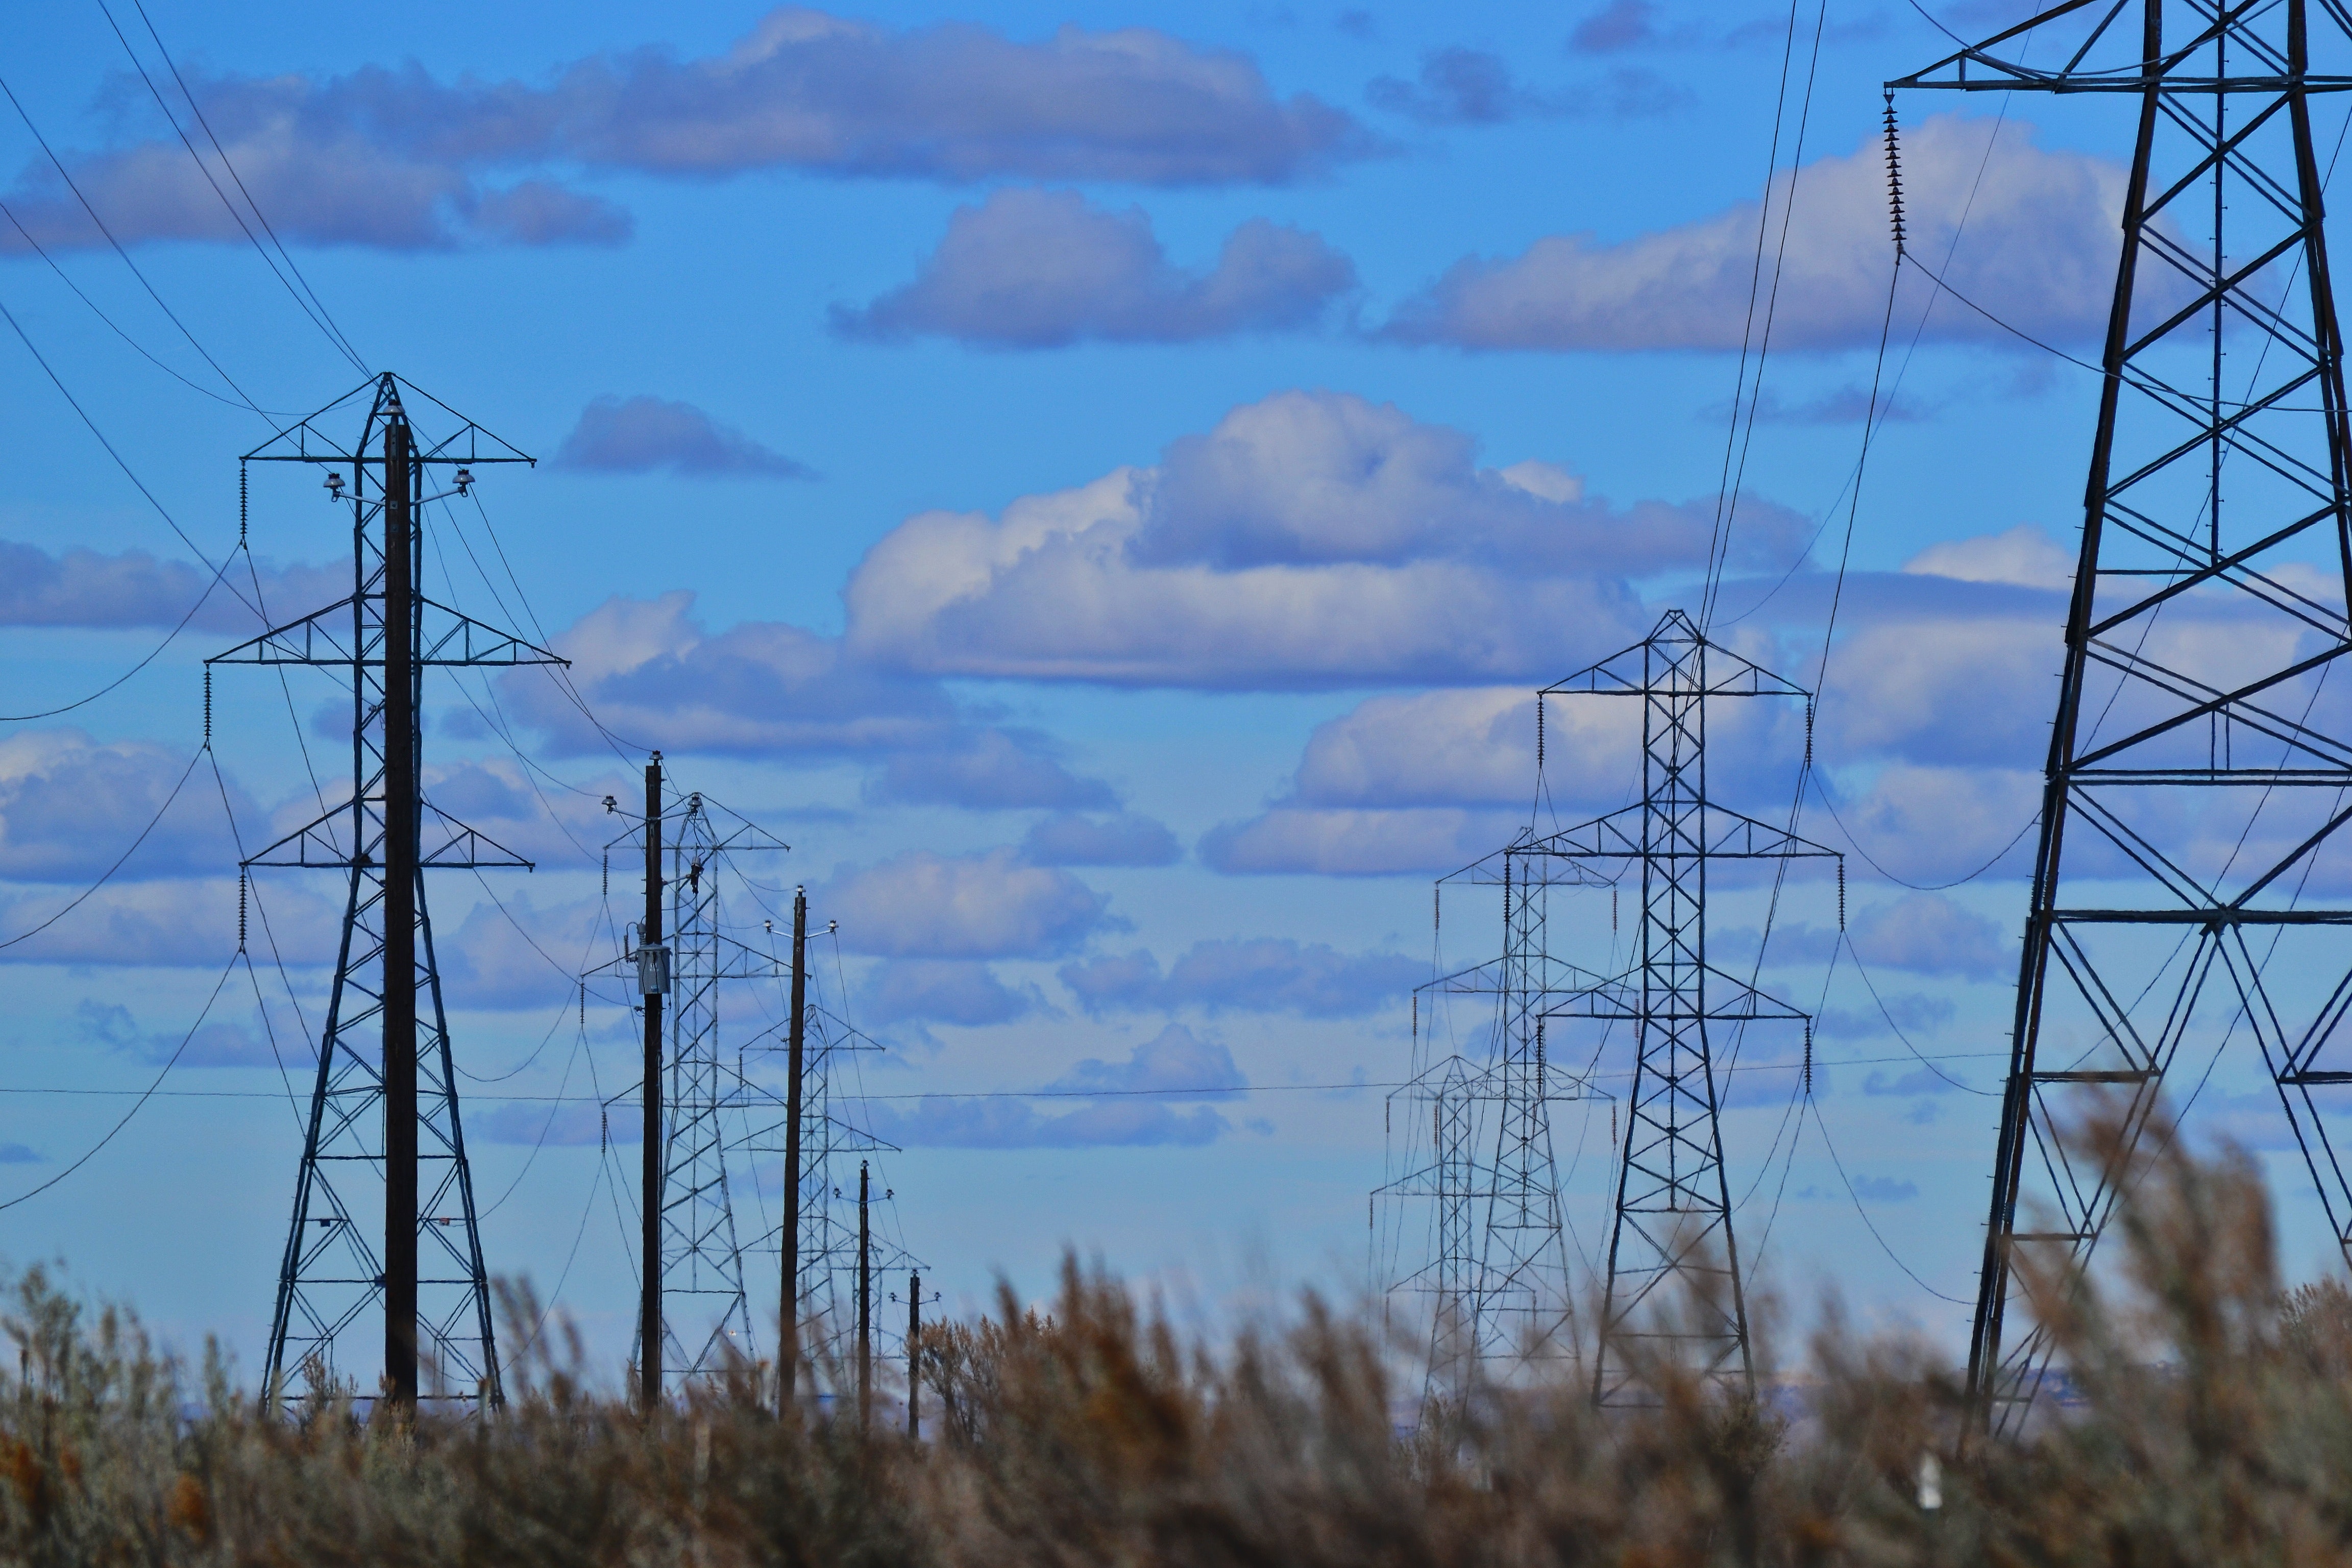
overhead power line, electricity, sky, transmission tower, electrical supply, tower, cloud, public utility, tree, line, outdoor structure, landscape, meteorological phenomenon, forest